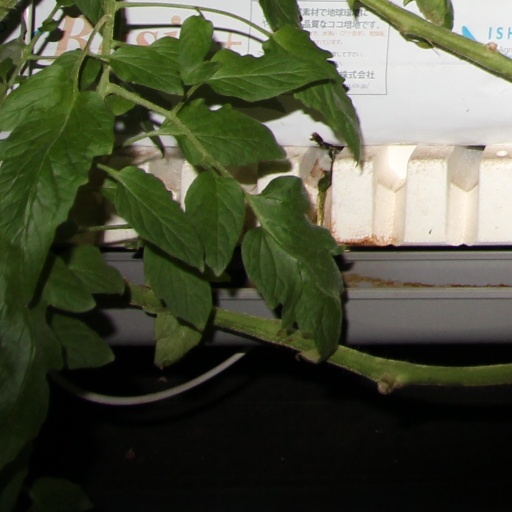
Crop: tomato